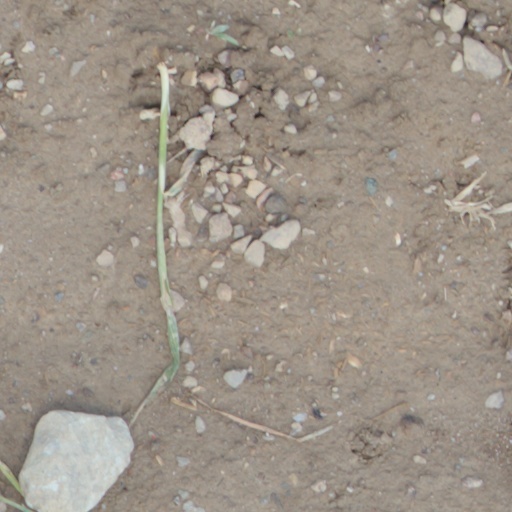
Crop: wheat